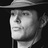
Emotion: neutral